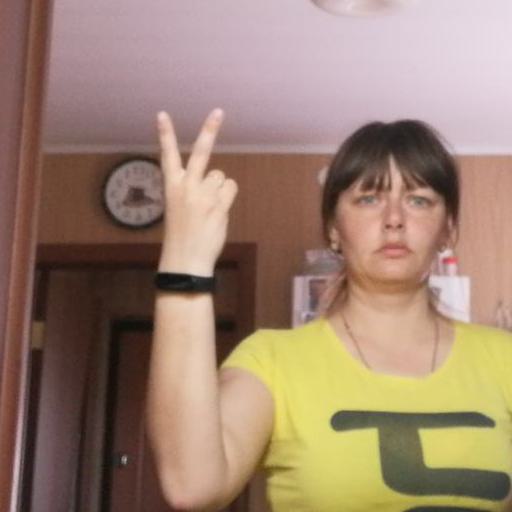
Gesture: peace_inverted